The Girl of Your Dreams

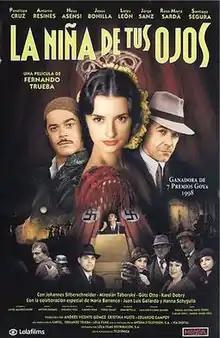
Theatrical release poster

The Girl of Your Dreams is a 1998 Spanish drama film produced and directed by Fernando Trueba. Set during the Spanish Civil War, it centers on a fictional Andalusian actress (Penélope Cruz) making a film in Nazi Germany who becomes the object of Joseph Goebbels' attention.